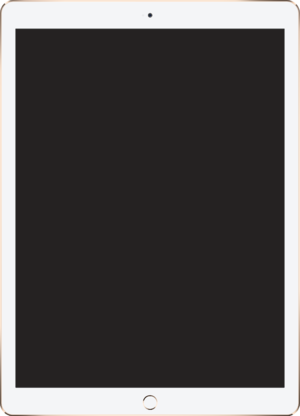
L'iPad Pro est la déclinaison grand format de l'iPad, dévoilé le 9 septembre 2015 pendant la keynote « Dis Siri » à San Francisco.